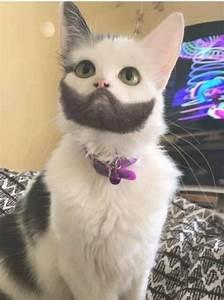
cat